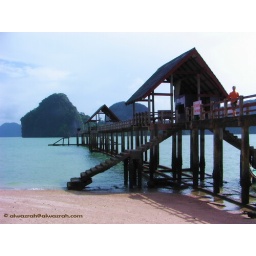
A bridge that leads to huts over the ocean in Thailand.